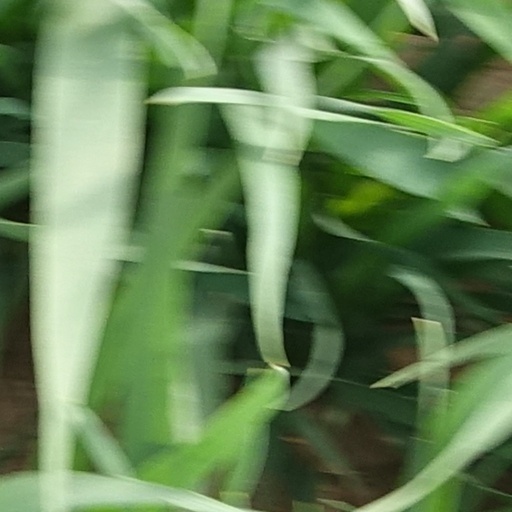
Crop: wheat